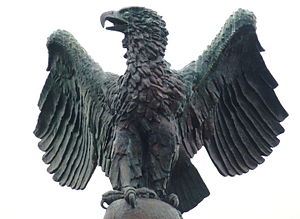
Ubådsmindesmærket Möltenort / Bygning og ørnen
Havørnen i bronze.
Ubådsmindesmærket Möltenort står i Heikendorf ved Kielerfjorden cirka ti kilometer nordøst for Kiel i Schleswig-Holstein, Tyskland. Mindesmærket er tilegnet tyske ubådfolk som omkom i verdenskrigene fra henholdsvis Kaiserliche Marine, Kriegsmarinen samt i nyere fredstid også faldne ubådsfolk fra Deutsche Marine. Mindesmærket ærer desuden ofrene for ubådskrigen. Mindesmærket blev opført i 1930, efterfølgende revet ned og genopført i 1938. I 1990 blev det fredet.